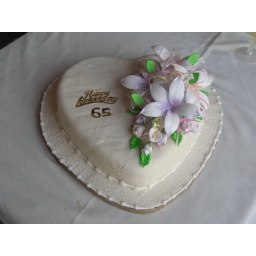
Homemade tradintional Trinidad fruit cake with fondant icing - made by Auntie Dolly's daughter-in-law, Kamla